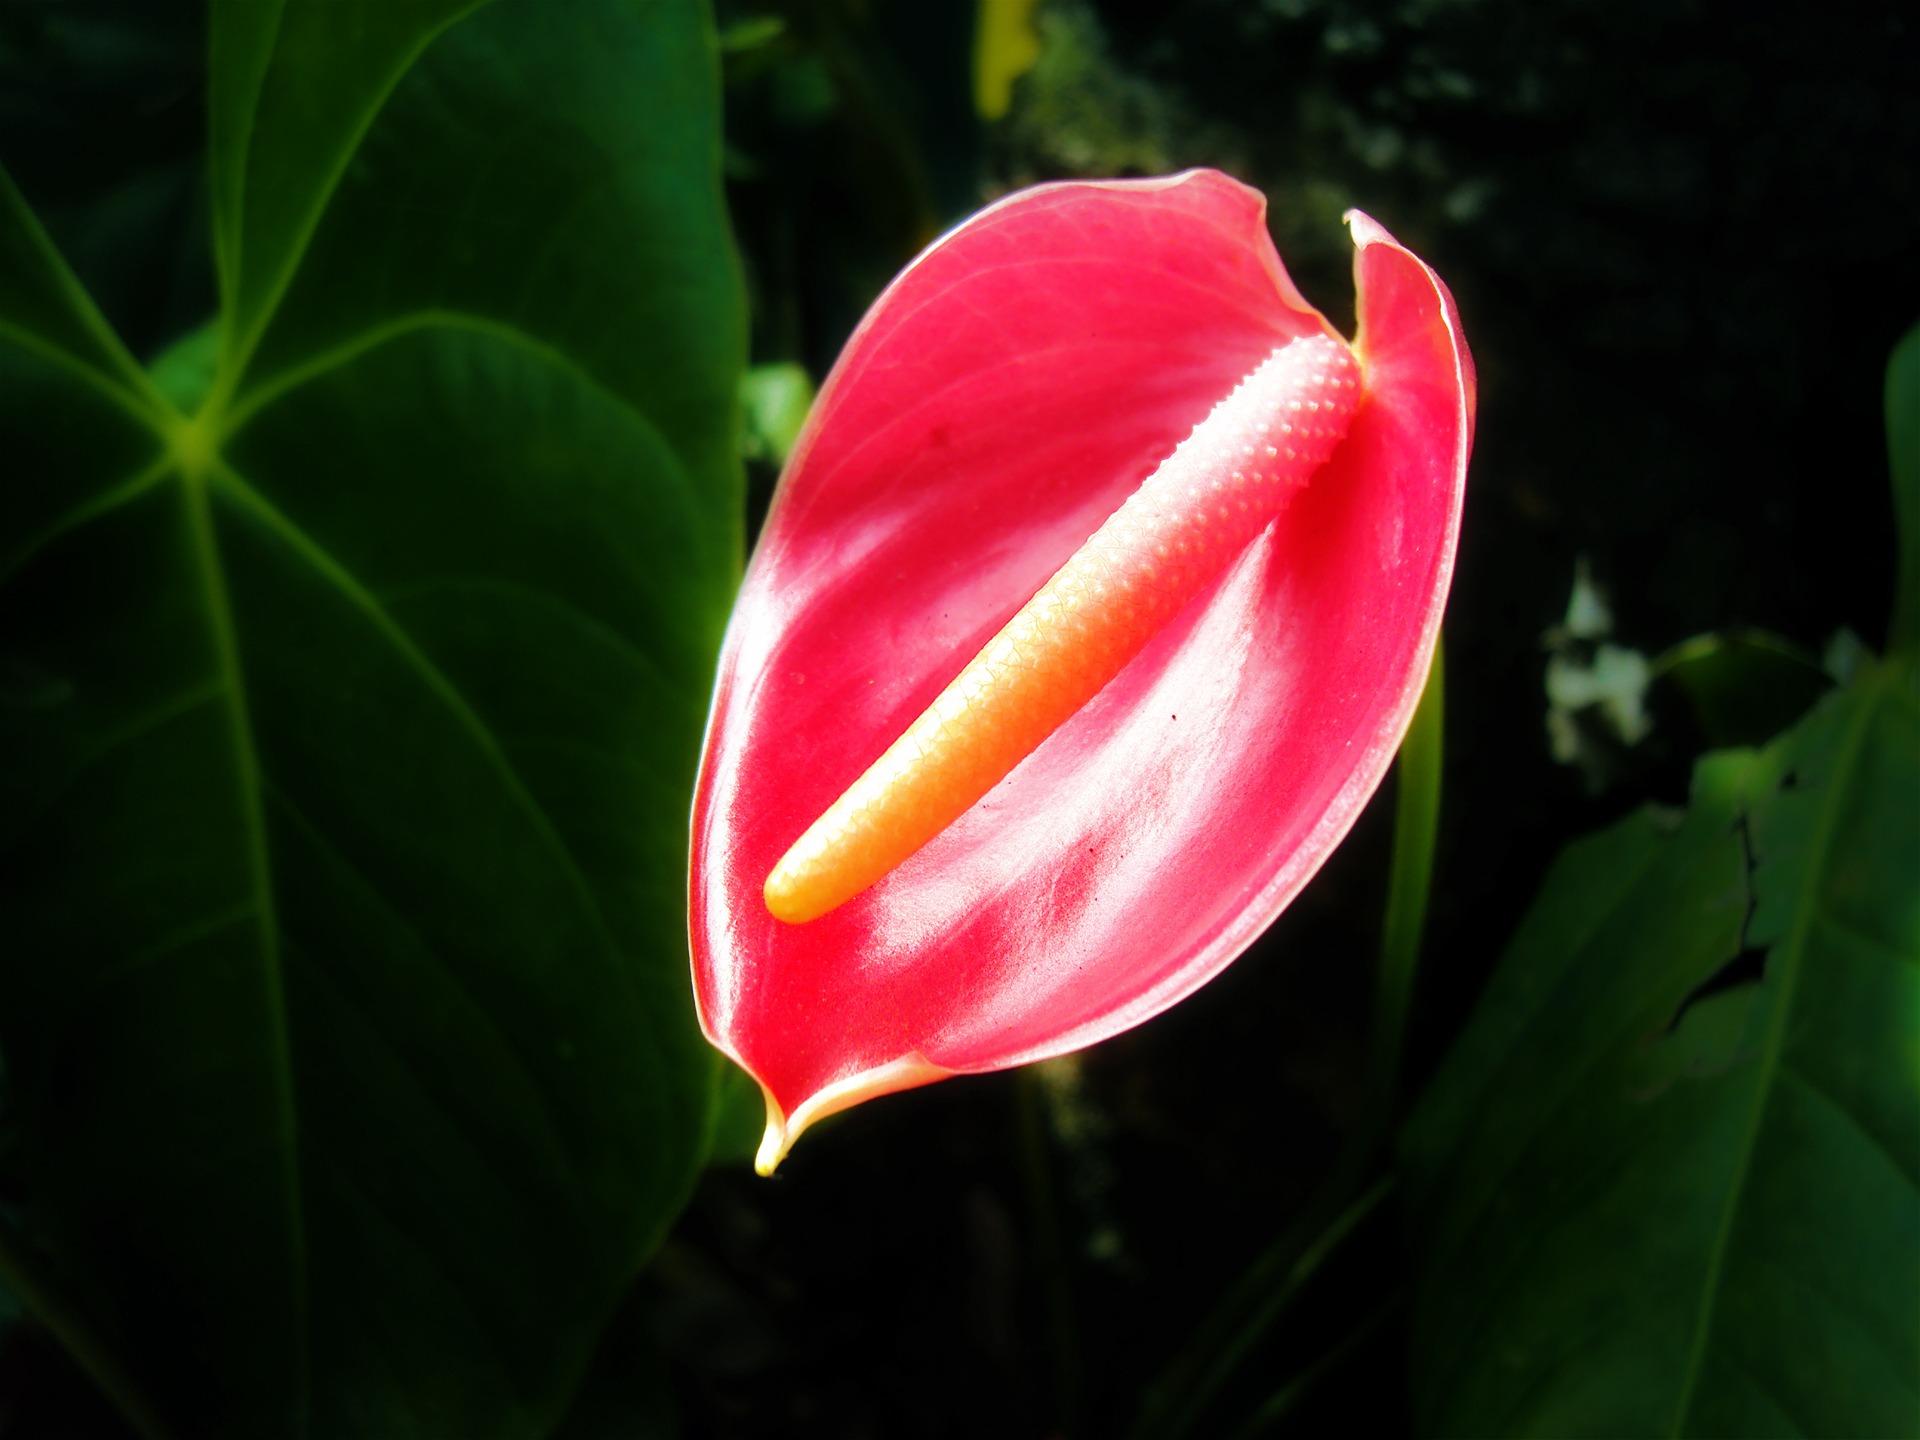
plant, leaf, flower, petal, tulip, red, botany, flora, sri lanka, ceylon, macro photography, tropical flower, flowering plant, plant stem, land plant, mawanella, thorium flower